Lost Song (TV series)

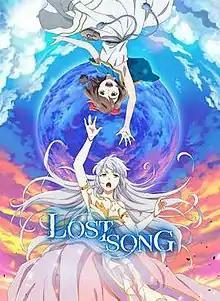

Lost Song (stylized in all caps) is a musical fantasy anime television series produced by Liden Films in collaboration with Dwango and Mages. The series follows Rin and Finis, two girls with opposite backgrounds and personalities yet sharing the commonality of performing miraculous songs worthy of healing, wind, water and fire. Rin and Finis each embark on an arduous journey during a time of war in the kingdom, and they must find each other in order to sing a duet that will restore world peace once again. The project stars musician Konomi Suzuki as Rin and voice actress Yukari Tamura as Finis. The series aired from March to June 2018.